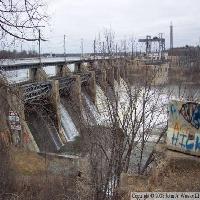
Weather: cloudy or overcast